Hallescher FC

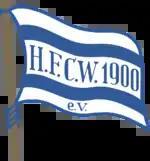
Logo of Wacker Halle

The origins of the club can be traced back to "Hallescher Fussball-Club Wacker 1900," founded in 1900 and generally referred to as Wacker Halle, which won the Saale district – named after the river Saale – of the Central German championship twelve times between 1910 and its last edition 1933. These are all to be considered championships of one of numerous German first divisions. Main rivals here were Hallescher FC and to a lesser extent Borussia Halle, Sportfreunde Halle and SV Halle 98.